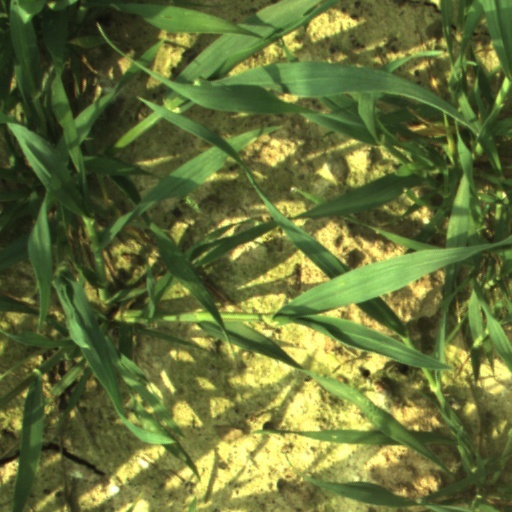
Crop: wheat